Shibamata Station

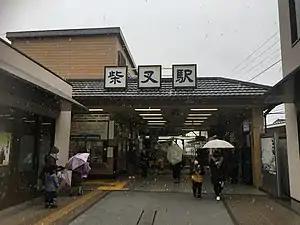
The station entrance on a snowy day in January 2022

is a railway station on the Keisei Kanamachi Line in Shibamata, Katsushika, Tokyo, Japan, operated by the private railway operator Keisei Electric Railway.